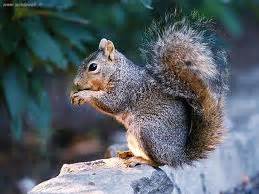
Label: squirrel